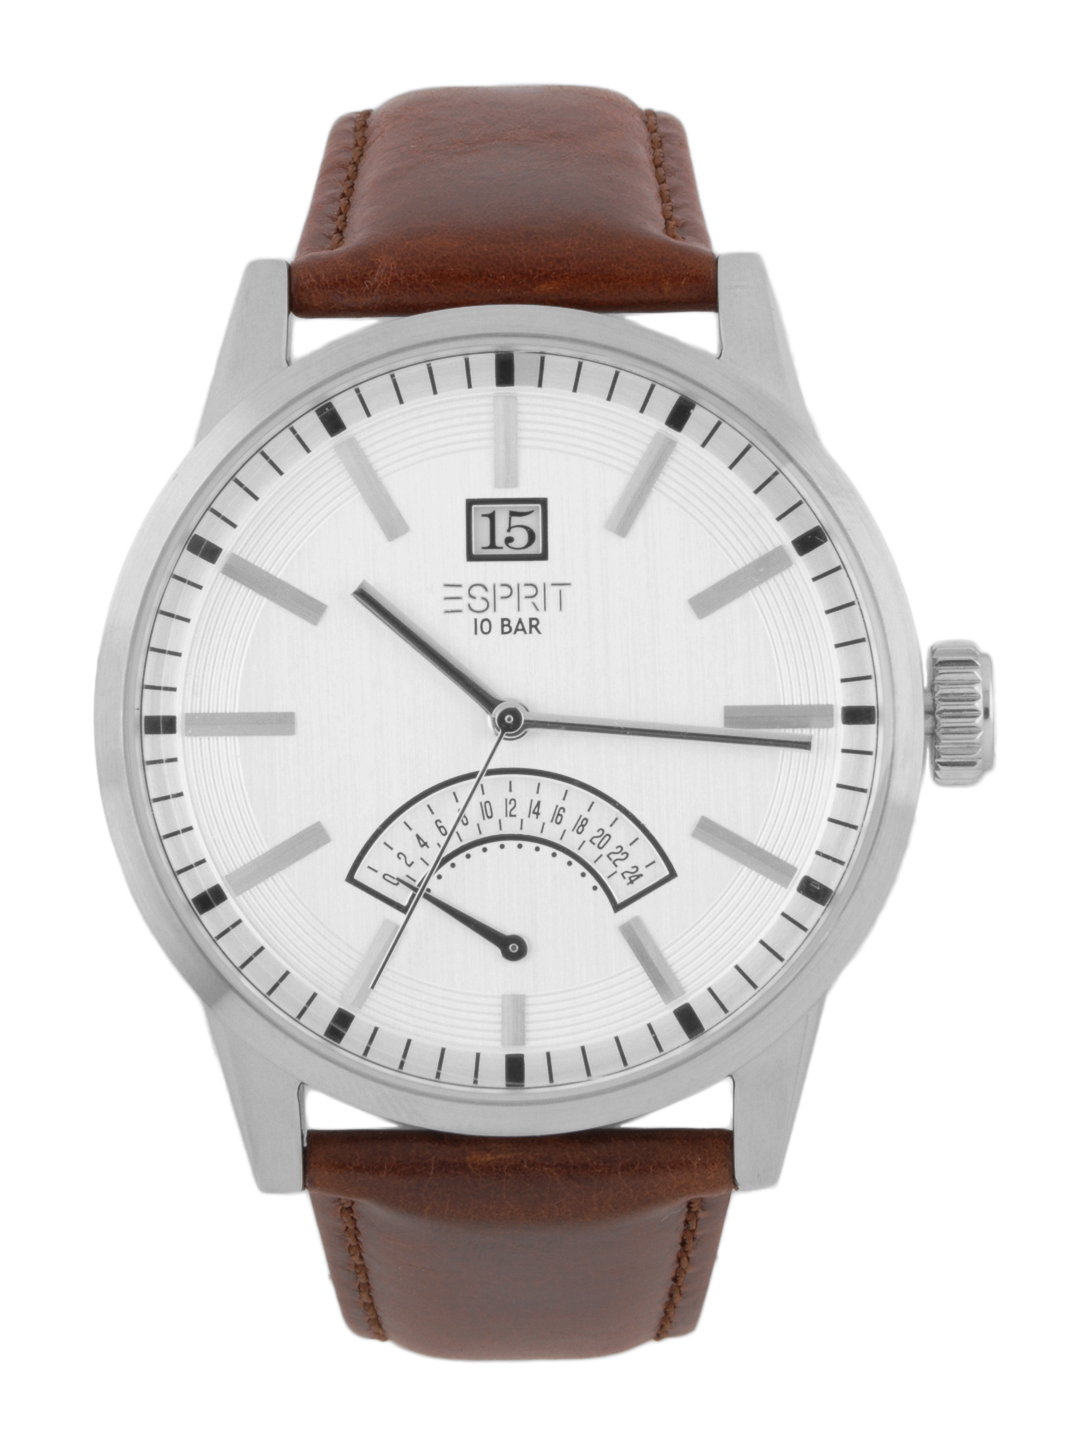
Esprit Men Silver Dial Watch
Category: Accessories / Watches / Watches
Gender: Men
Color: Silver
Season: Winter 2016
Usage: Casual